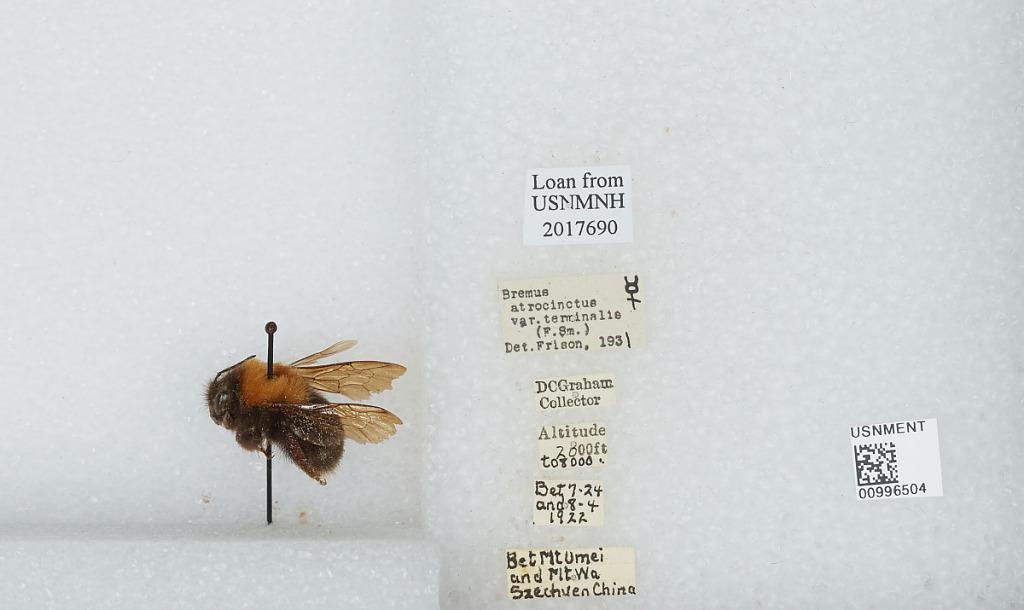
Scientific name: Bombus (Festivobombus) festivus Smith
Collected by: D. Graham
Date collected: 1922-7-24
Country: China
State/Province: Sichuan
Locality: Between Mount Emei and Mount Wa
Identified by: Frison